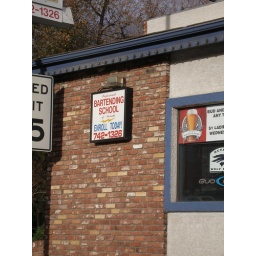
This sign on a bar near UNR always amuses me.